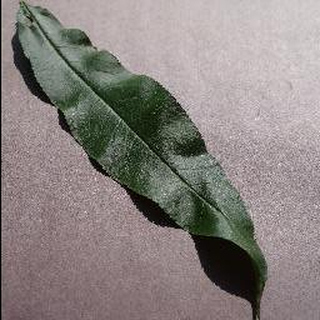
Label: healthy_peach